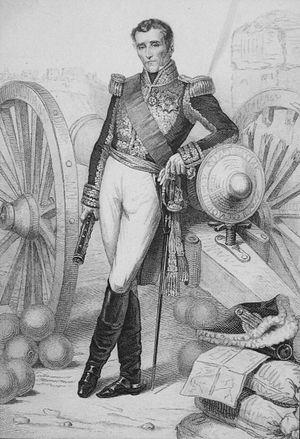
Le gouverneur d'Algérie est une fonction qui exista en Algérie française, sous différents noms — gouverneur général, commissaire extraordinaire, résident général puis délégué général — peu de temps après la conquête du territoire en 1830 jusqu'à l'indépendance en 1962